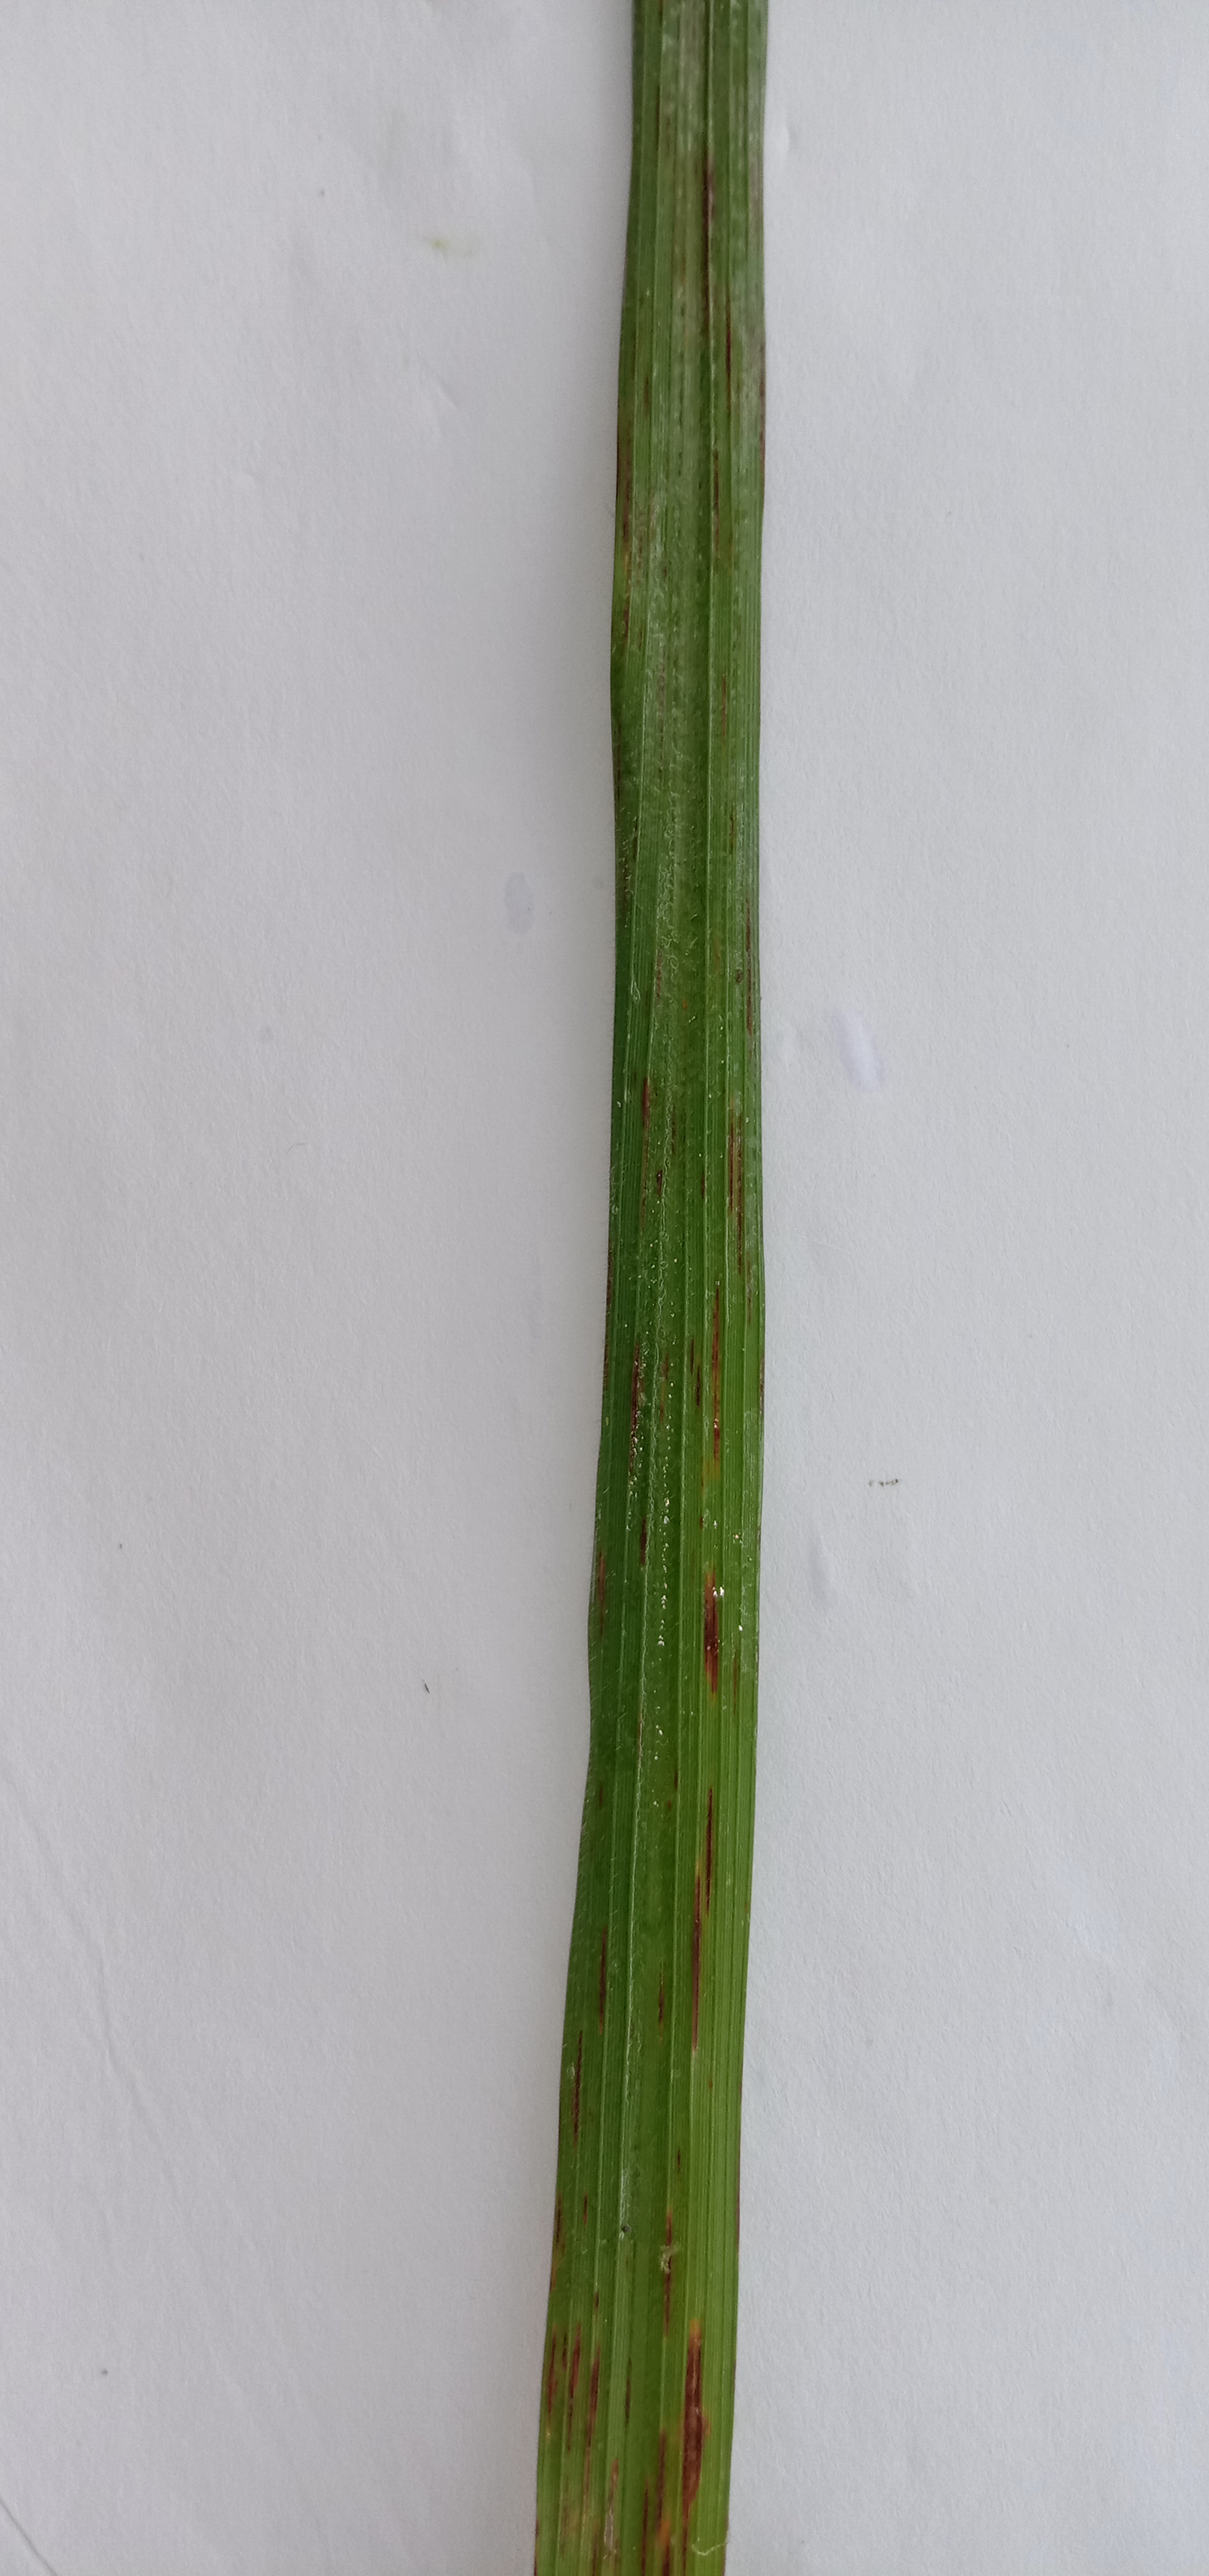
Label: Rice___Leaf_Blast